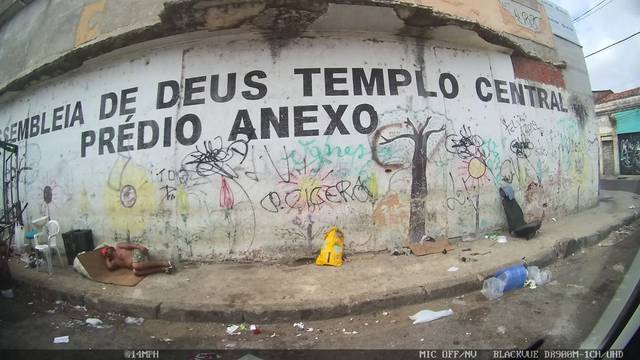
Region: Brazil
Coordinates: -3.726, -38.536